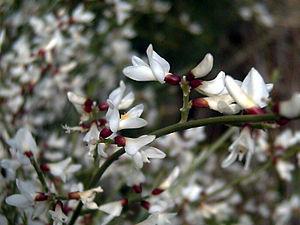
Retama monosperma Boiss. ou Rtem est un arbuste pouvant former d'épais buissons sur les dunes de sable côtières du Maroc. Il est probablement originaire du sud de l'Espagne ou de l'Afrique du Nord. Hors de son aire méditerranéenne, c'est une espèce envahissante qui est interdite dans certains pays.